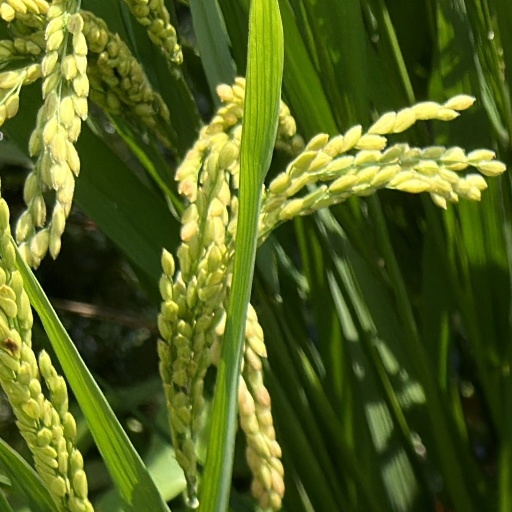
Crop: rice